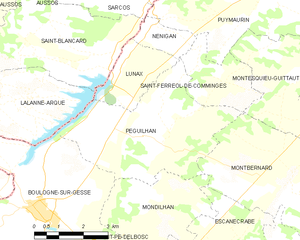
Péguilhan est une commune française située dans le département de la Haute-Garonne en région Occitanie.